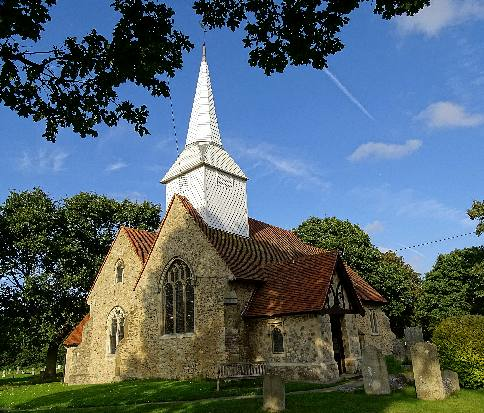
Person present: No